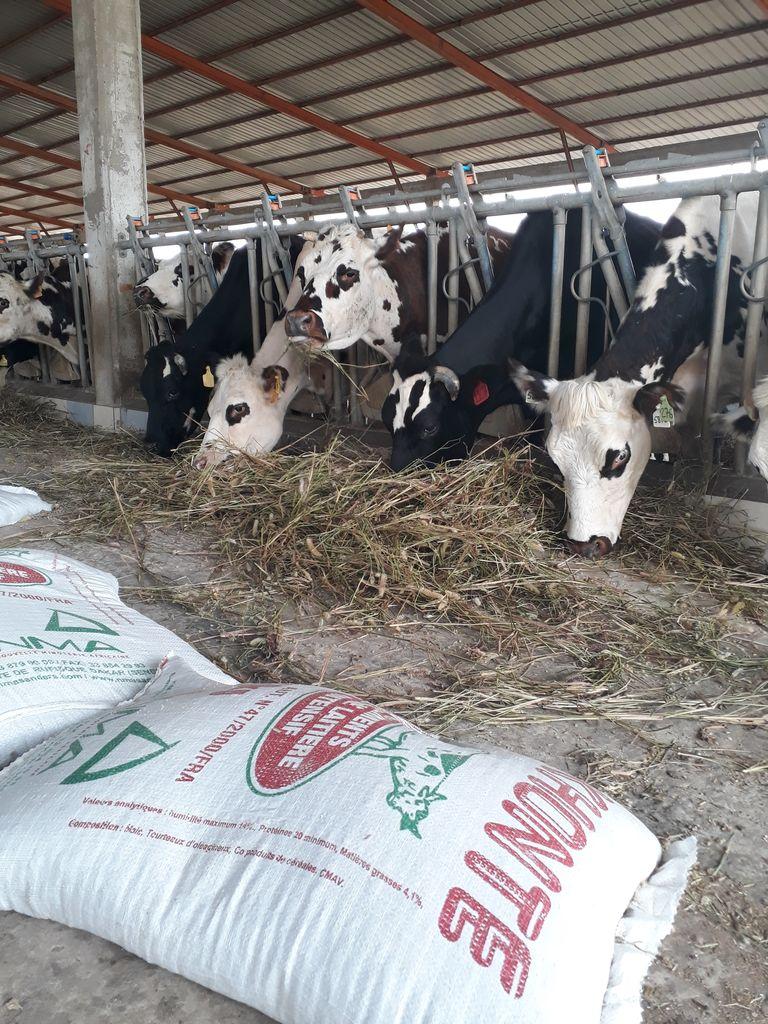
Zizi liko na ngombe ambao wako kwenye shughuli yao ya ulishoni. Kando kuna chakula cha ngombe ambacho kimeweza kupakiwa kwenye gunia mbili za rangi ya nyeupe.